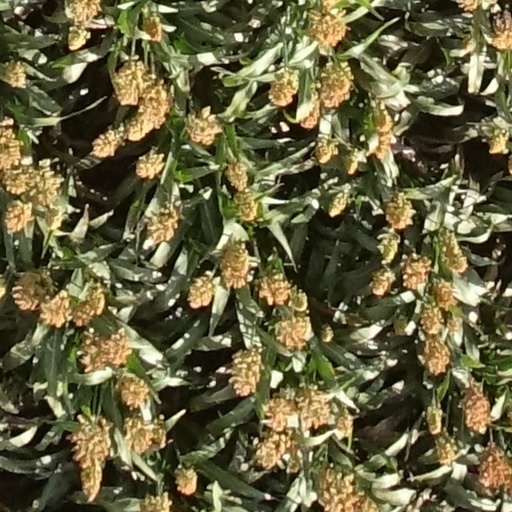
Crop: sorghum